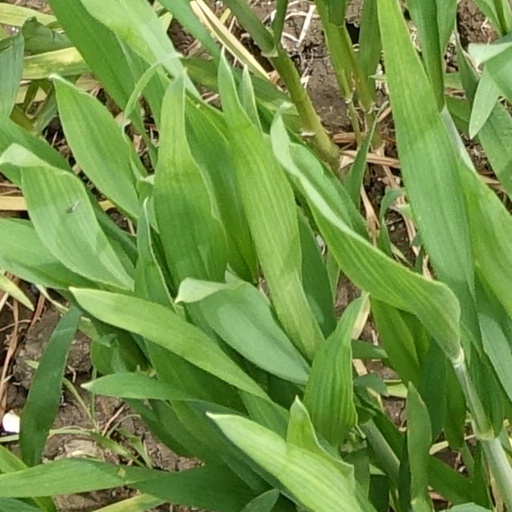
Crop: wheat